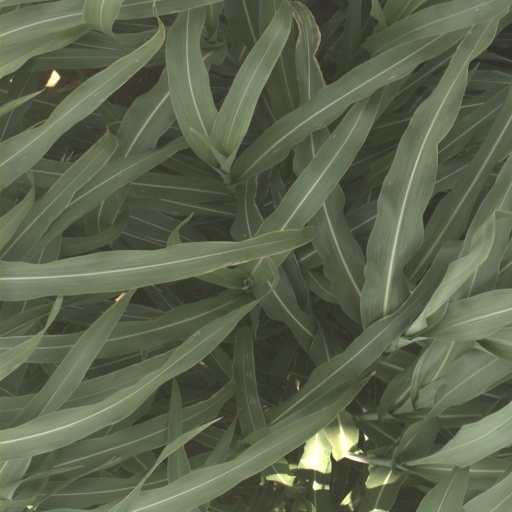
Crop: sorghum